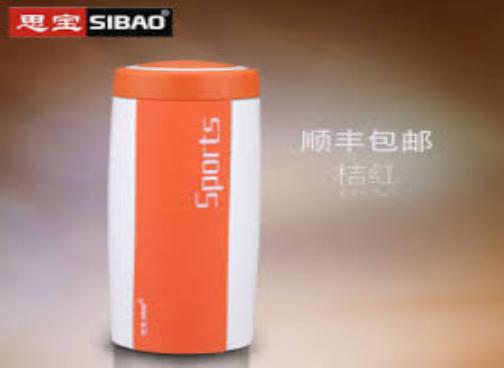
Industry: Necessities